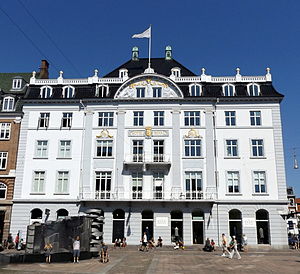
Store Torv / Galleri
Store Torv i Aarhus ligger mellem Lille Torv og Domkirken. Store Torv opstod omkring 1200 i forbindelse med, at Domkirken blev opført. Torvet hed de første århundreder Torvegaden og var en gennemgang mellem Immervad og Domkirken over Lille Torv. Lille Torv, kaldet Torvet og senere Gammeltorv, fungerede som byens centrum.